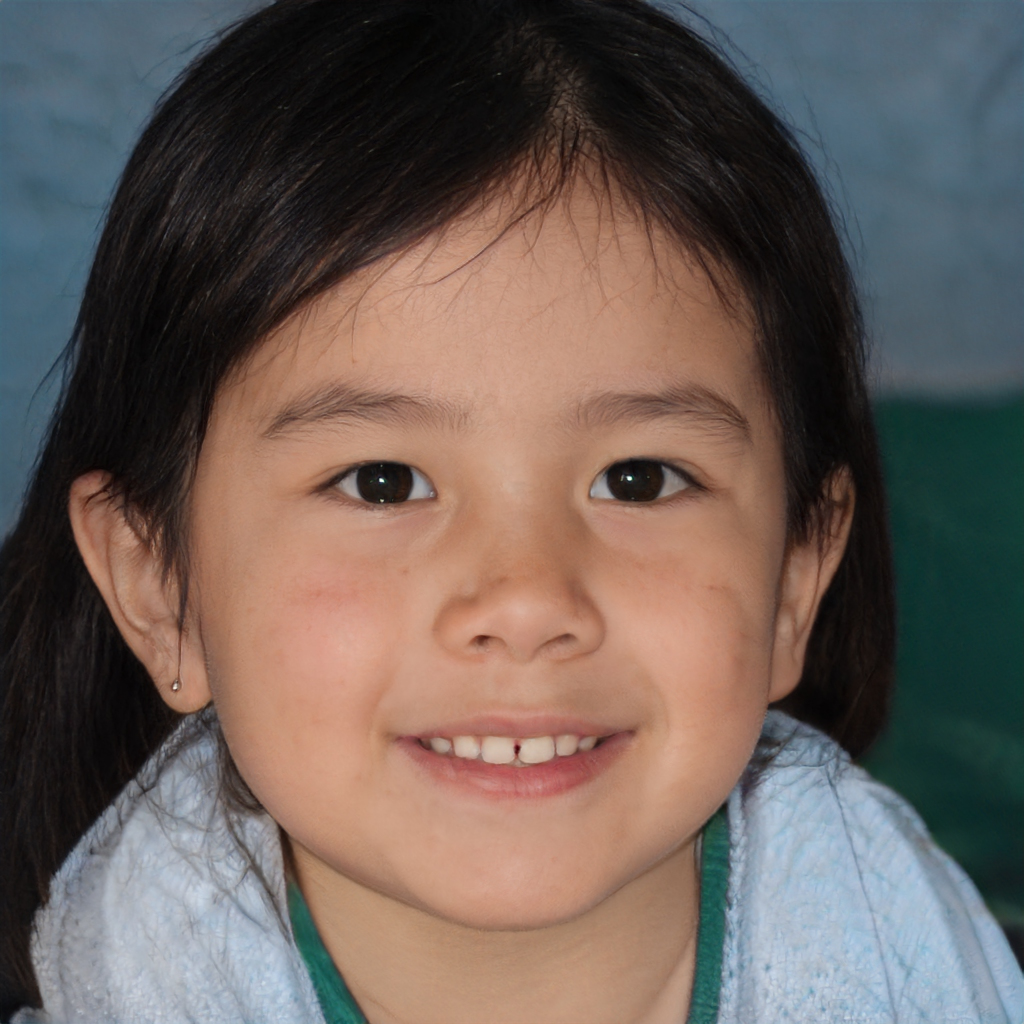
Gender: Female